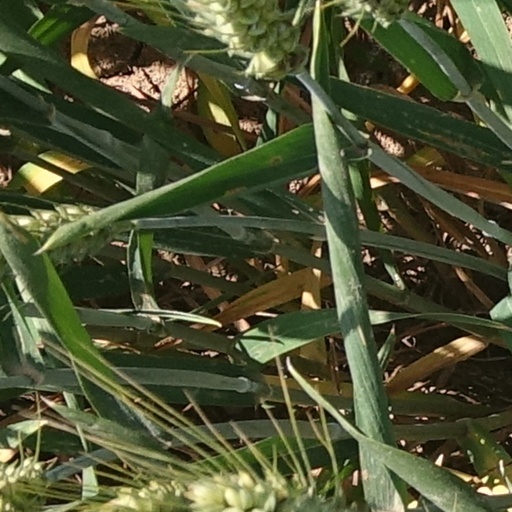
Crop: wheat